302nd Tactical Electronic Warfare Training Squadron

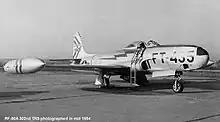
302d Tactical Reconnaissance Squadron RF-80C Shooting Star 45-8435

The third squadron was the 302d Tactical Reconnaissance Squadron, which was activated on 1 January 1953, taking over the mission, personnel and North American RF-51 Mustangs of the 155th Tactical Reconnaissance Squadron, a Tennessee Air National Guard squadron that was returned to state control after having been called to active duty for the Korean War. This reorganization was part of the replacement of the 118th Tactical Reconnaissance Wing by the 66th Tactical Reconnaissance Wing at Shaw Air Force Base, South Carolina. The squadron was re-equipped with Lockheed RF-80A Shooting Star Jet aircraft returned from use in the Korean War in mid-1953. The first RF-80s received had small underwing wing fuel tanks. These planes were replaced by planes with 230 gallon capacity tip tanks for longer range.